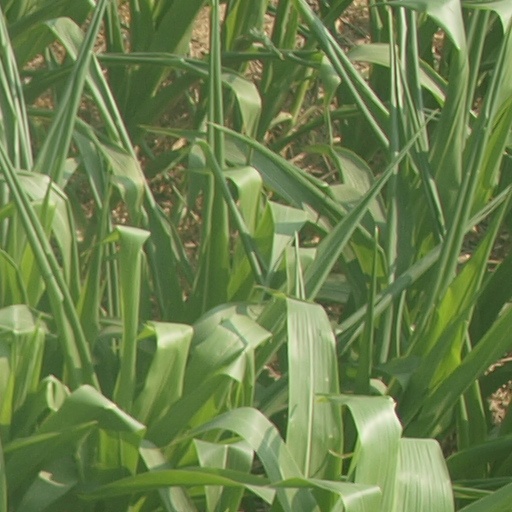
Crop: maize; corn